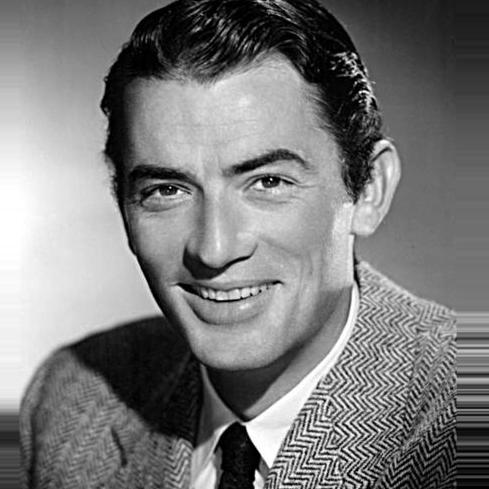
Age: 31